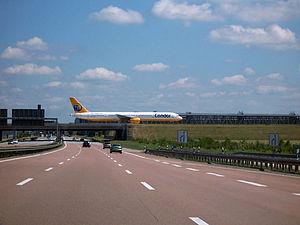
L'aéroport de Leipzig/Halle est un aéroport international allemand desservant les villes de Leipzig et de Halle.